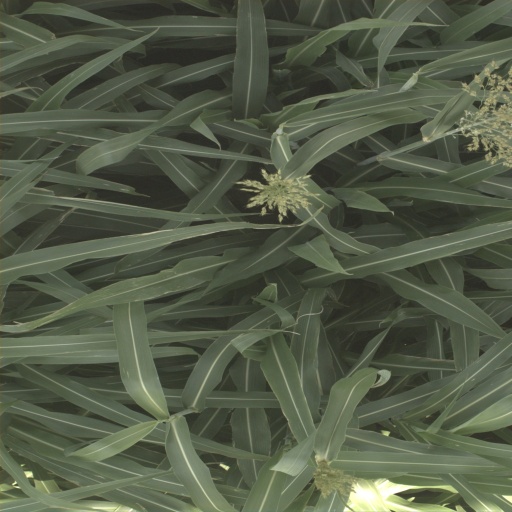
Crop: sorghum